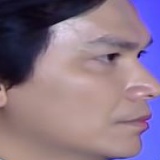
ca sĩ Mạnh Quỳnh